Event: Nepal Earthquake
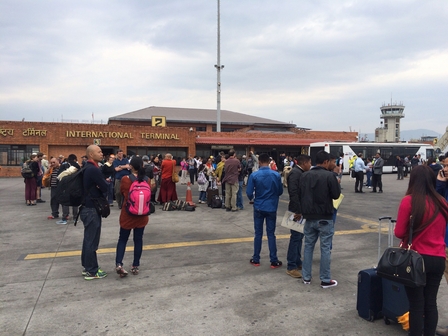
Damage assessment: no_damage